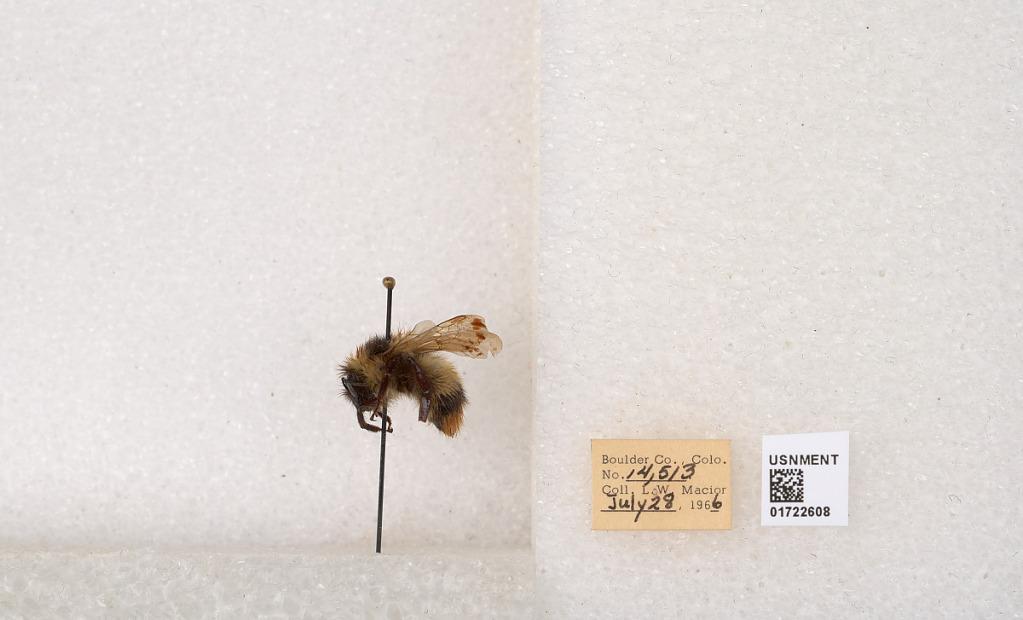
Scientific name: Bombus kirbyellus
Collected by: L. Macior
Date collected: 1966-7-28
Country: United States
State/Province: Colorado
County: Boulder
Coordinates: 40.0925, -105.358